Bolnisi cross

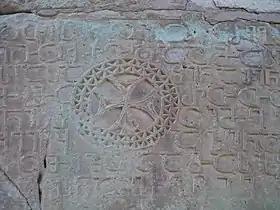
Bolnisi inscriptions are second oldest extant samples of the Georgian script. The "Bolnisi cross" appears in the center of the inscriptions.

The Bolnisi cross is a cross symbol, taken from a 5th-century ornament at the Bolnisi Sioni church, which came to be used as a national symbol of Georgia.